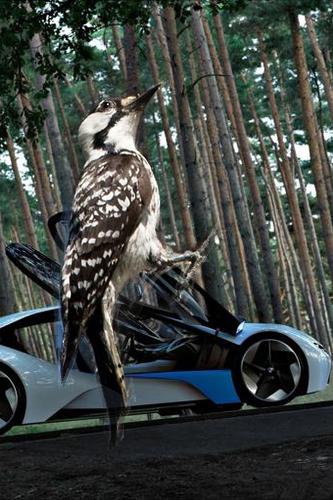
Bird species: Red_cockaded_Woodpecker
Bird type: landbird
Background: land